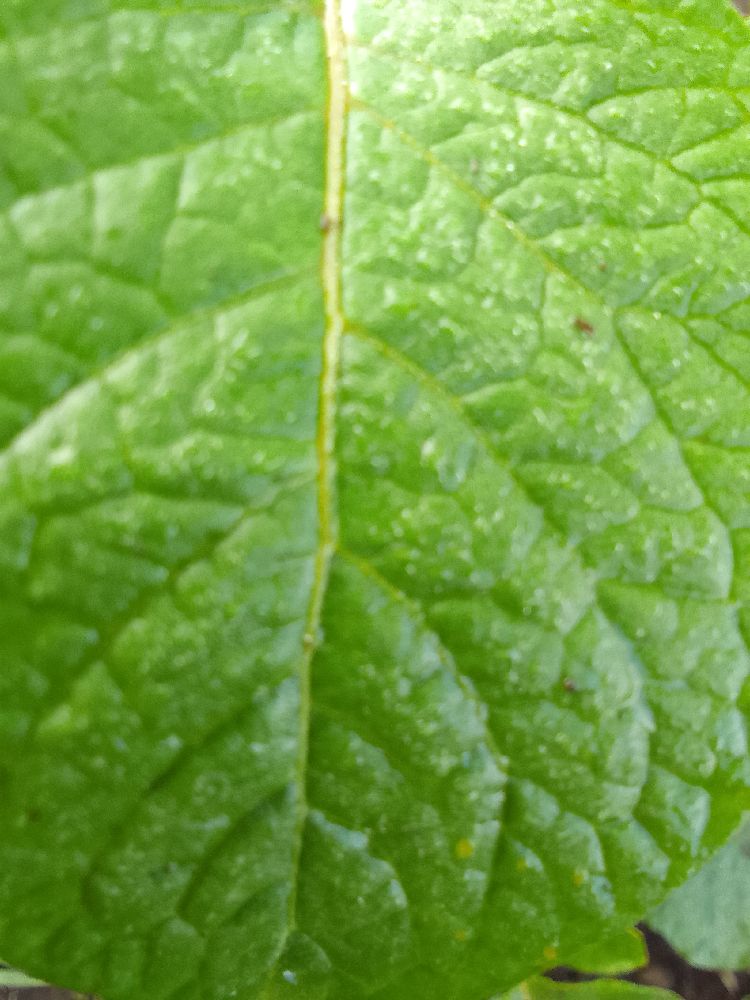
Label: Healthy